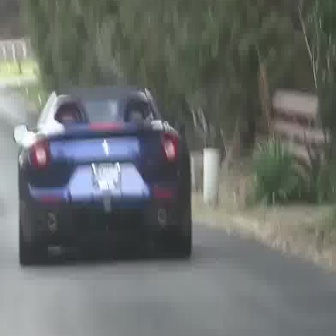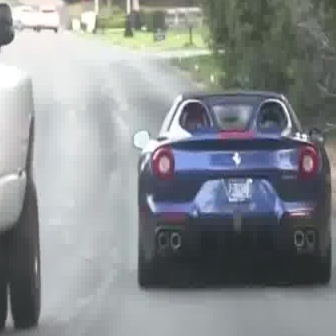
  Please identify the target specified by the bounding box [11,84,191,265] in the first image and locate it in the second image. Return the coordinates in [x_min,y_min,x_max,y_max] format.
Answer: [130,87,331,289]